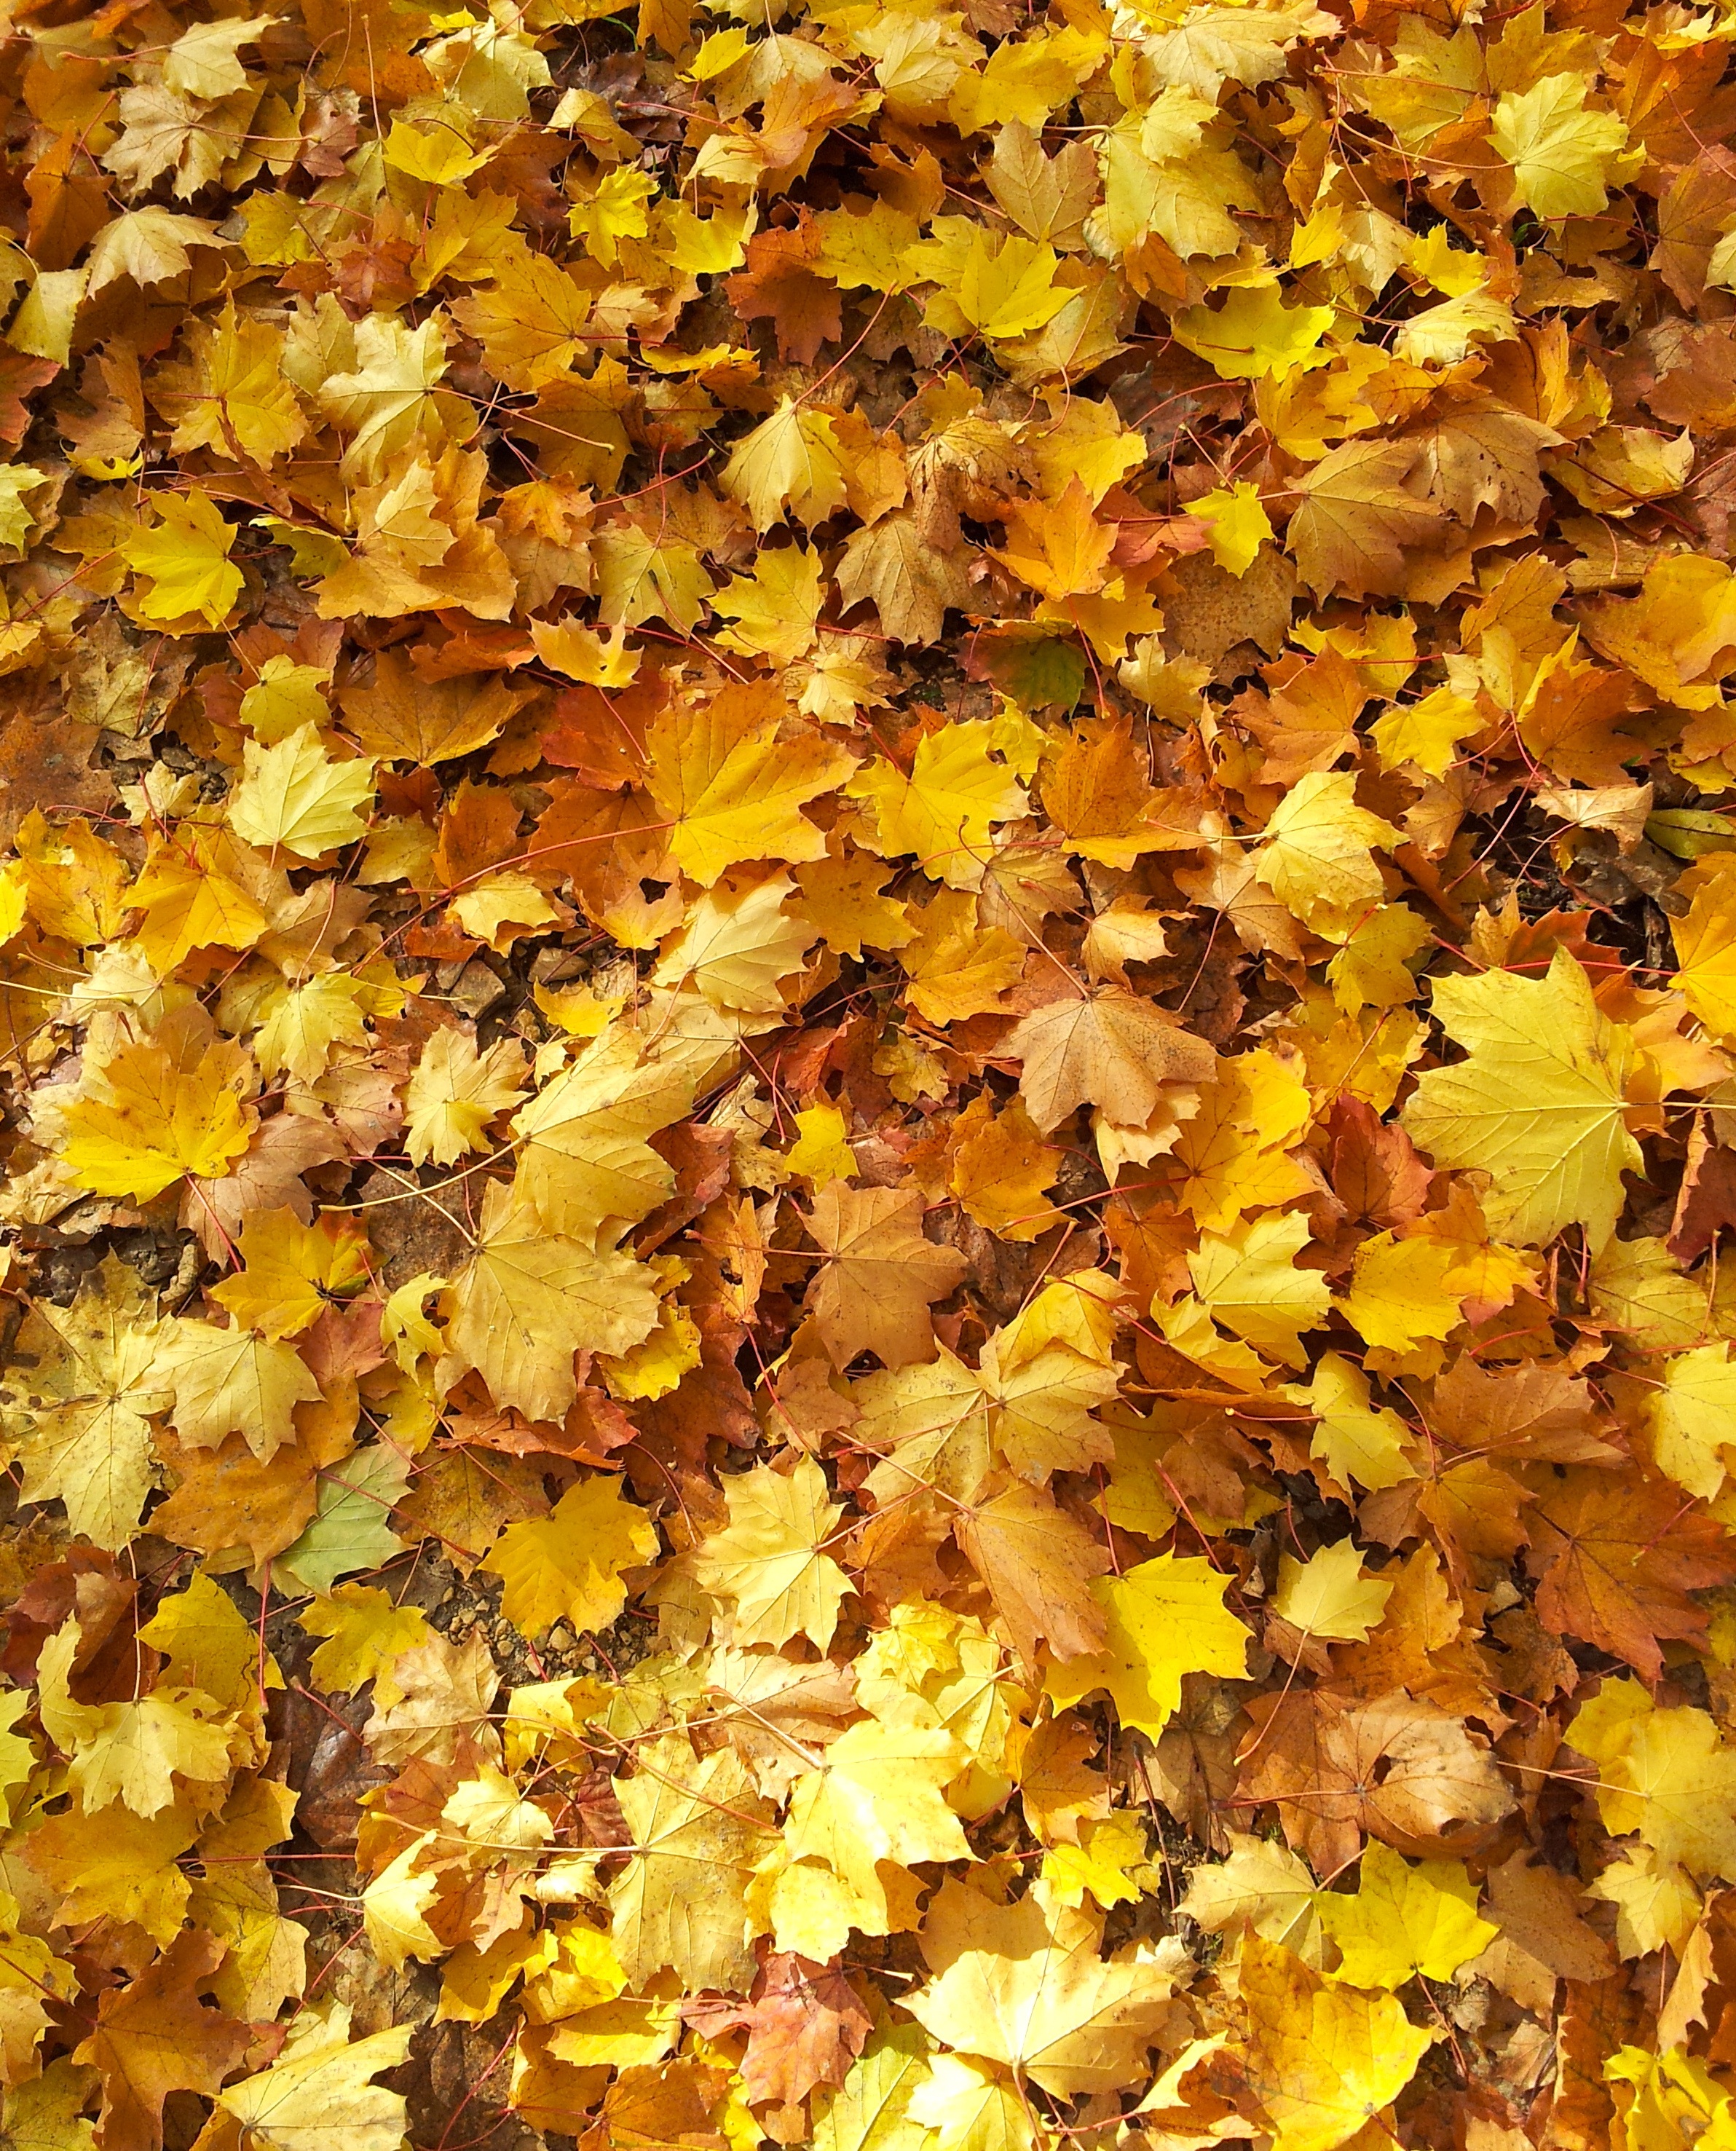
tree, nature, branch, plant, sunlight, leaf, flower, petal, golden, autumn, yellow, season, maple tree, maple leaf, autumn mood, leaves, deciduous, october, fall foliage, golden autumn, golden october, flowering plant, maidenhair tree, sheet rain, woody plant, land plant